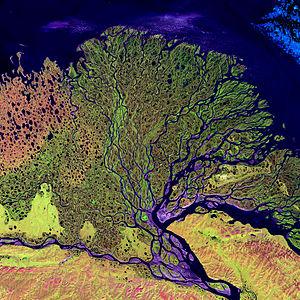
Delta du fleuve Lena. Image composite en fausse couleurs représentant le rouge, l'infrarouge proche et l'infrarouge lointain.